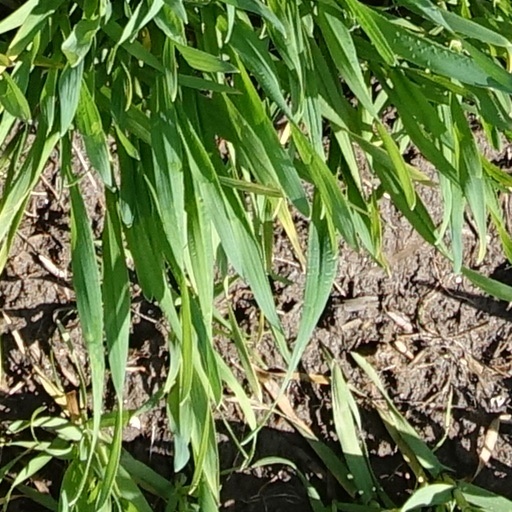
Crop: wheat